The Tolkien Reader

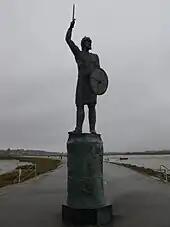
The English earl Beorhtnoth, who fought in the Battle of Maldon. He is the titular character of Tolkien's essay and play "The Homecoming of Beorhtnoth Beorhthelm's Son."

"On Fairy-Stories" has received both praise and criticism from scholars. Tom Shippey describes the essay as "Tolkien’s least successful if most discussed piece of argumentative prose" and as coming “perilously close to whimsy”. J. Reilly proposes that the essay can be used as a guide for understanding Tolkien's trilogy "The Lord of the Rings". He makes the case that “the genre and the meaning of the trilogy are to be found in his essay on fairy stories.” Another scholar, Tanya Caroline Wood, calls attention to the similarities between Tolkien's “Of Fairy-Stories” and Sir Philip Sidney's "Defense of Poesy". She qualifies both writers as “Renaissance Men,” based on her observation that both of their works demonstrate elements of Renaissance philosophy.